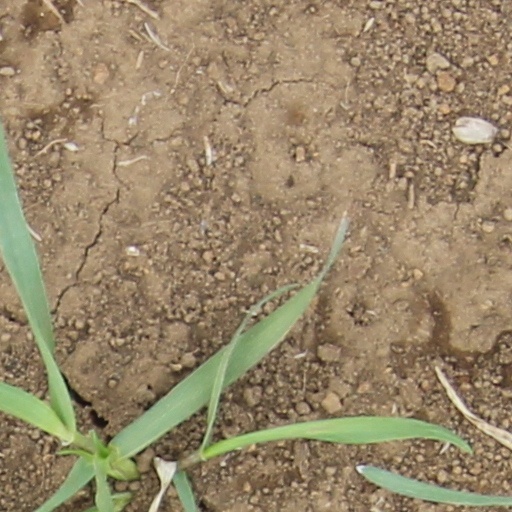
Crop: wheat